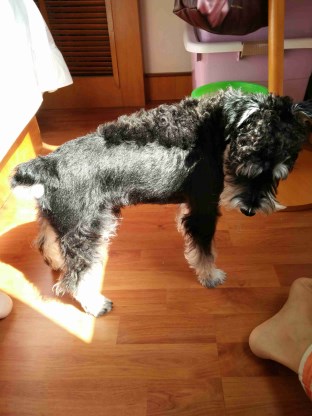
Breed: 2342-n000102-miniature_schnauzer